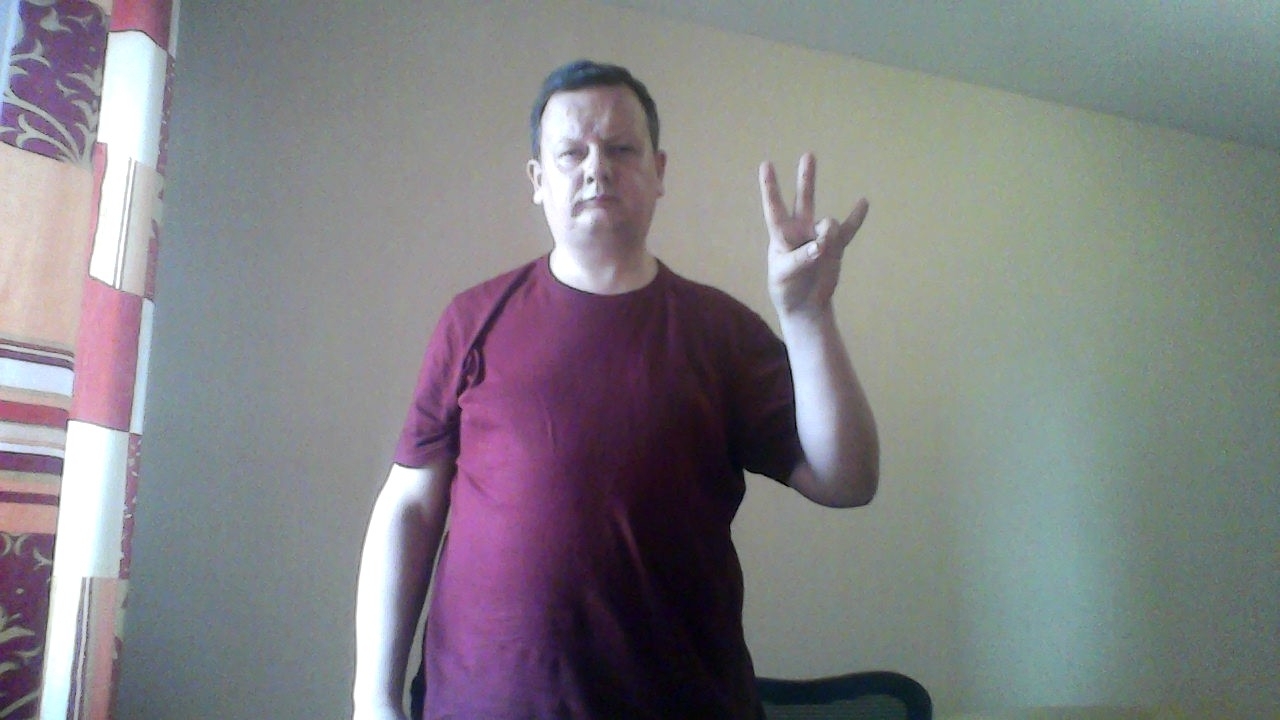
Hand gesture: three3